Maison Coilliot

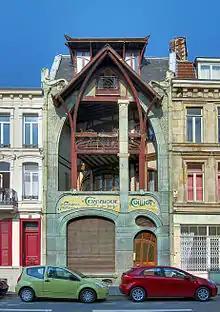
The house's façade on 14 rue de Fleurus, Lille, France.

The Maison Coilliot (Coilliot House) is an Art Nouveau house located in Lille, France, designed by Hector Guimard and completed in 1900. It became a listed building on 16 March 1977.